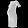
Label: Dress